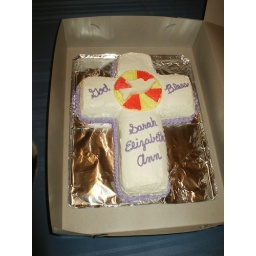
Confirmation cake in box